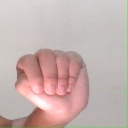
अक्षर: ठ